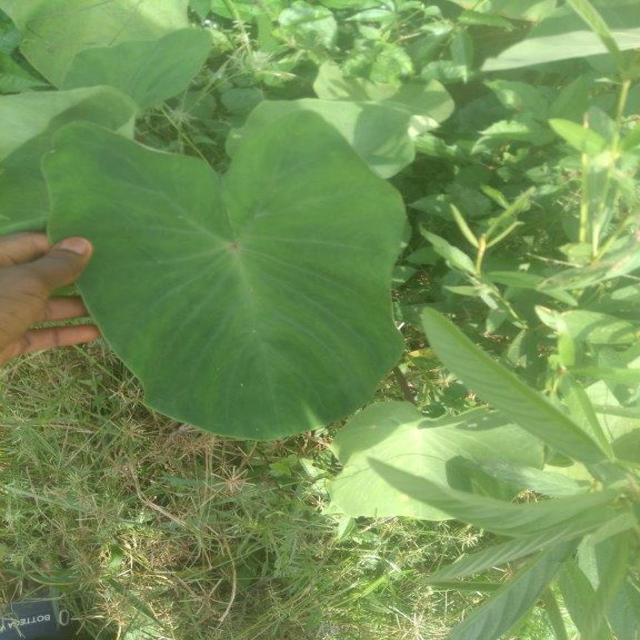
Label: Healthy